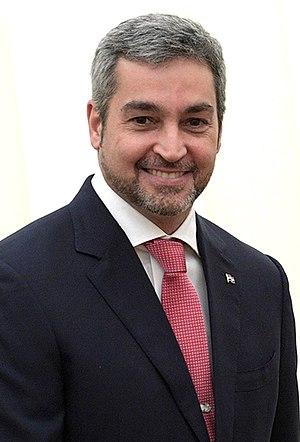
Voici une liste des présidents du Paraguay depuis l'indépendance le 15 mai 1813 :